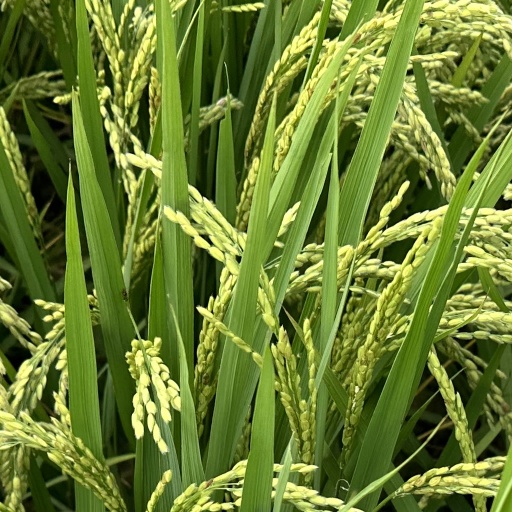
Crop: rice